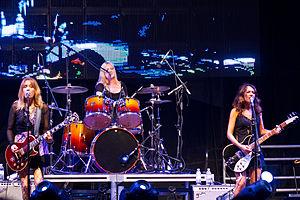
The Bangles est un groupe féminin de rock américain, originaire de Los Angeles, en Californie. Il est populaire dans les années 1980, période durant laquelle il sort trois albums studio, et notamment à travers les chansons Manic Monday, Walk Like an Egyptian et Eternal Flame. Après une séparation en 1989, le groupe se reforme en 1999, et sort deux nouveaux albums.